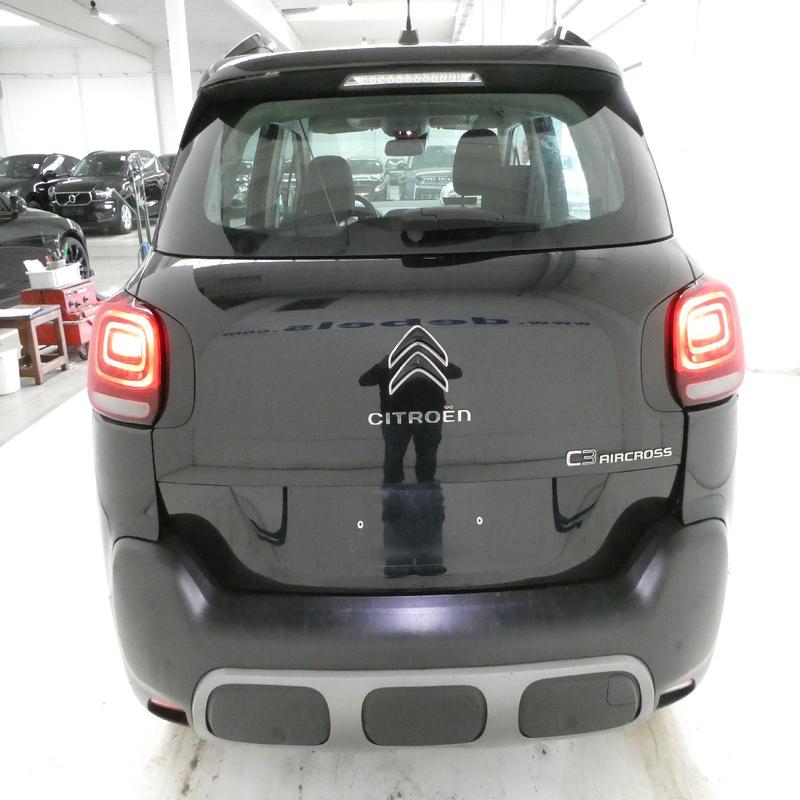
Aucun dommage détecté.
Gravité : aucun